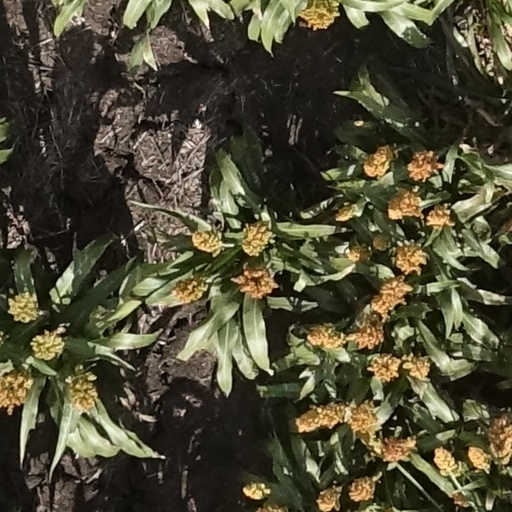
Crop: sorghum